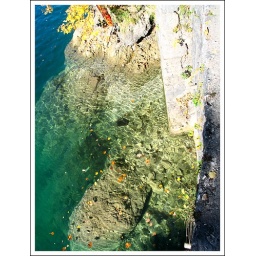
The water in this lake has an amazing green color.